Haverford School

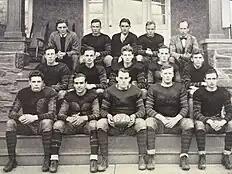
The 1928 football team

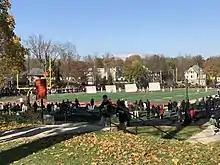
Football on EA Day

The Haverford School is a member of the Inter-Academic League, the country's oldest inter-scholastic athletic conference.